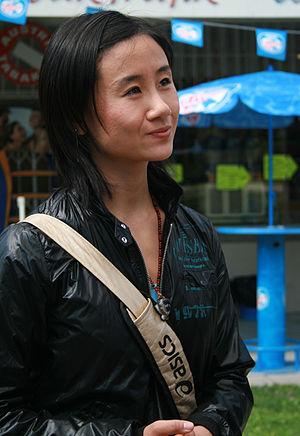
Liu Jia est une joueuse de tennis de table née chinoise mais qui représente désormais l'Autriche tout comme Weixing Chen.